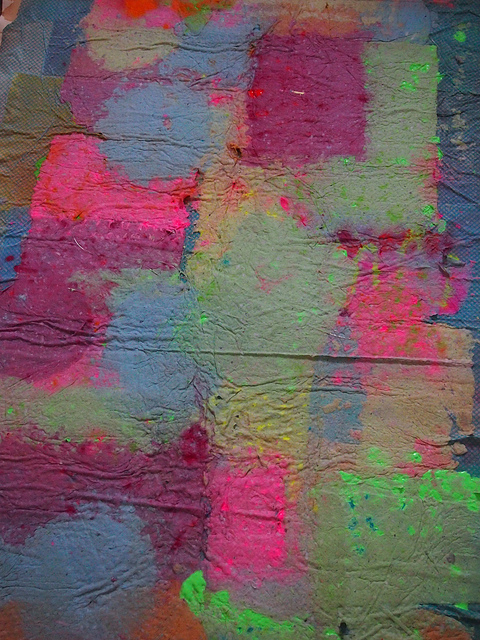
Texture: blotchy